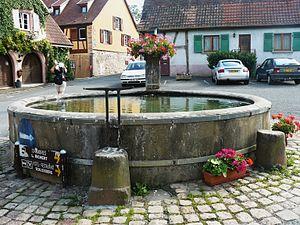
Ancienne fontaine du XIXe siècle, Place du 19 décembre 1944
Zellenberg est une commune française située dans le département du Haut-Rhin, en région Grand Est.